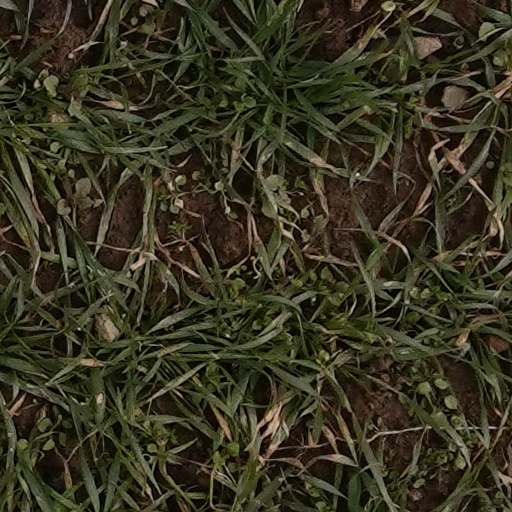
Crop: wheat